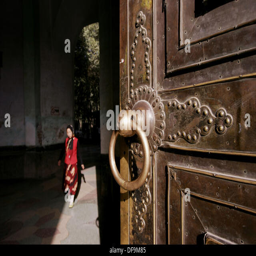
a closed up view of bronze covered gate